Bent Coppers

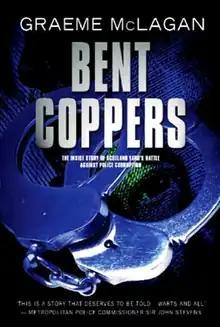
Cover of the first edition

Bent Coppers: The Inside Story of Scotland Yard's Battle Against Police Corruption is a non-fiction book by award-winning British journalist Graeme McLagan. First published in the United Kingdom in 2003 by Orion Publishing Group, the book examines police corruption within the Metropolitan Police Service and South Eastern Regional Crime Squad—with particular focus on the 1990s and early 2000s—and the establishment and activities of the force's anti-corruption "Ghost Squad". Its publication led to a 4-year legal case resulting in a landmark ruling in English defamation law.